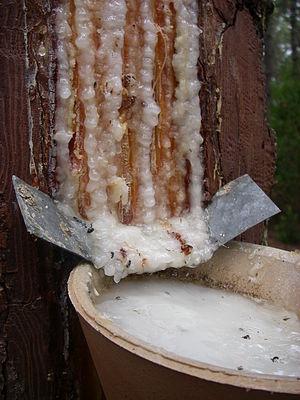
La care ou carre est le nom donné dans les Landes de Gascogne à une entaille faite au tronc du pin maritime pour en extraire la résine lors du gemmage, pratiqué jusqu'au début des années 1990 en France.
Le pot de résine ou pot à résine est un récipient en terre cuite destiné à recevoir la résine qui s'écoule de la care d'un pin gemmé. Son usage est associé au gemmage pratiqué dans les Landes de Gascogne jusqu'à la fin du XXᵉ siècle.